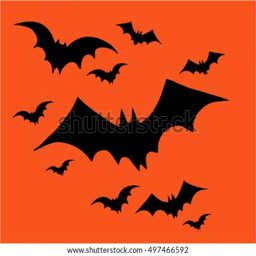
halloween , set of bats flying on an orange background